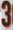
Number: 3